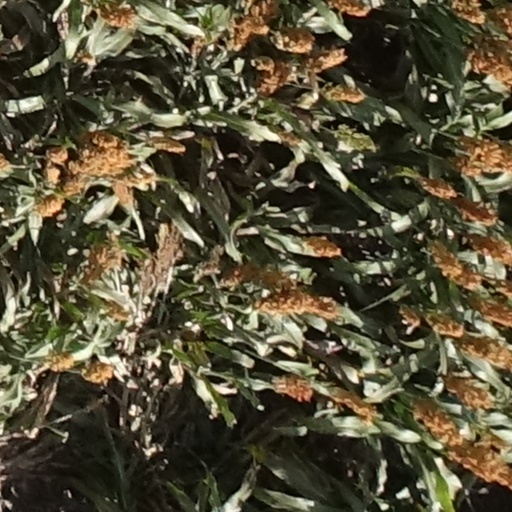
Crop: sorghum